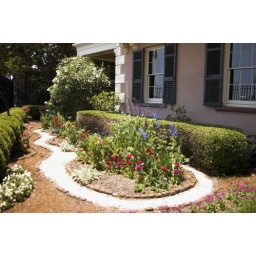
A lovely formal flower garden at the front of a house near Battery.